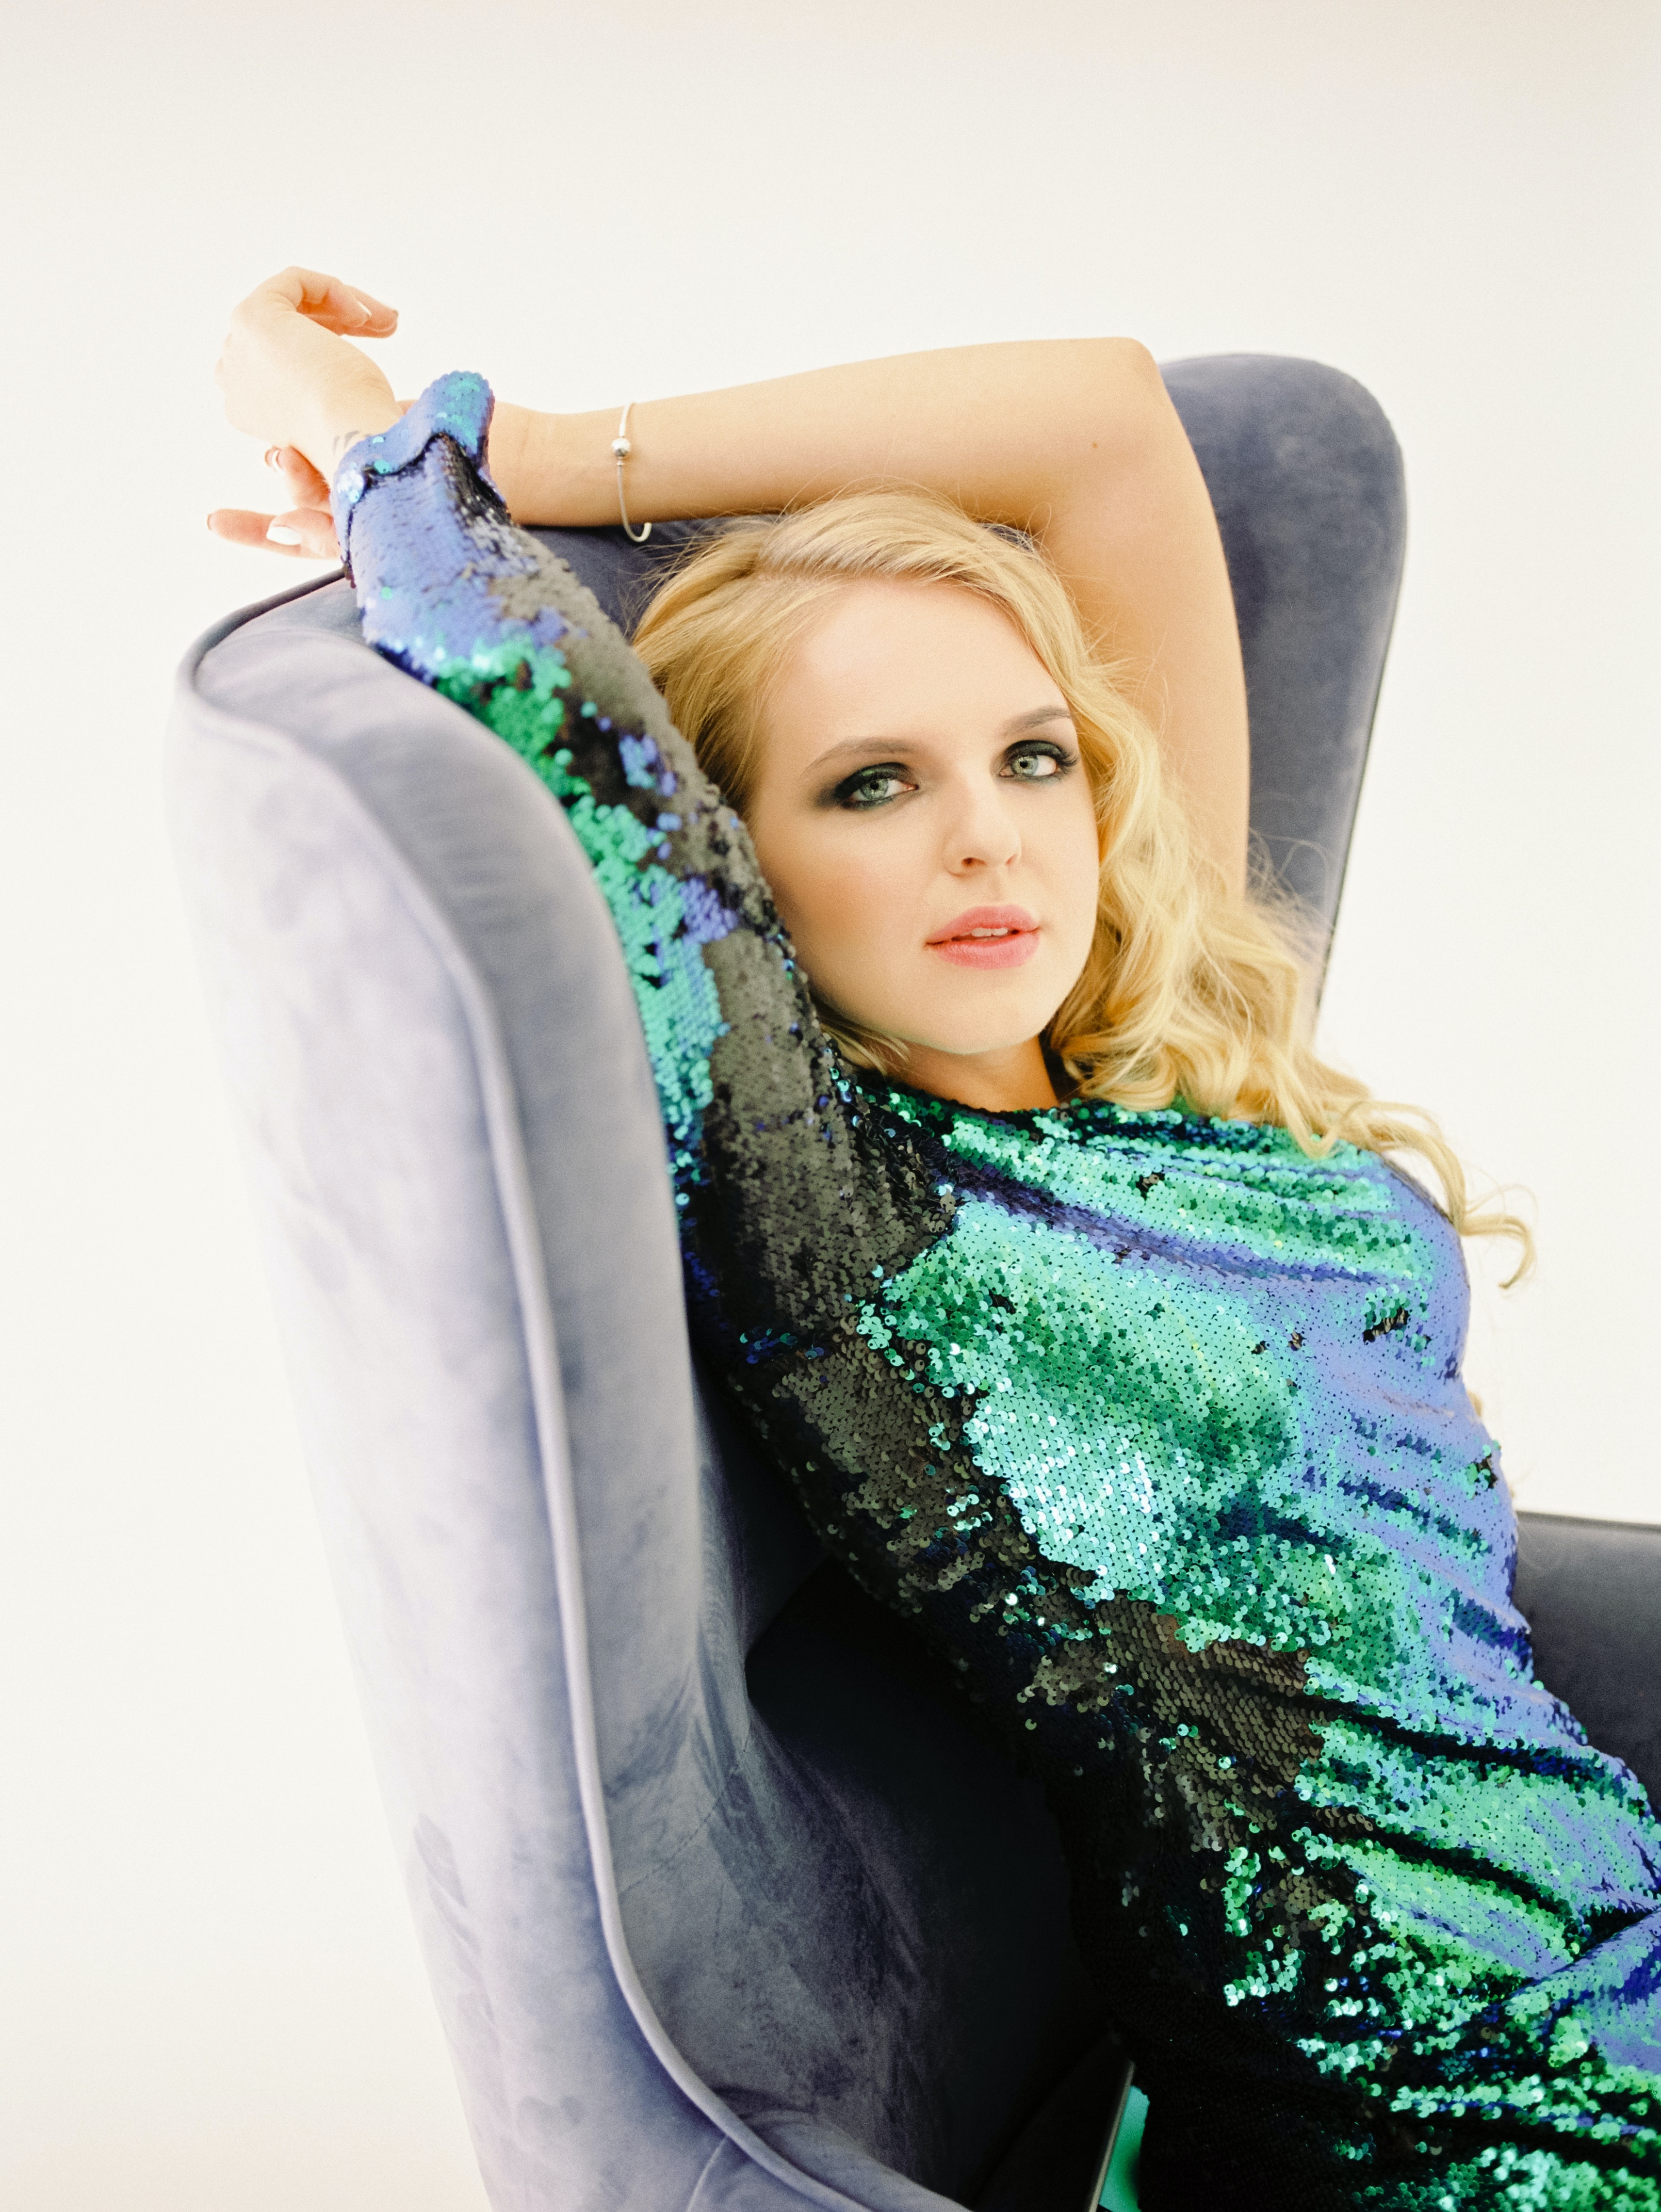
woman, joint, outerwear, arm, shoulder, neck, flash photography, comfort, sleeve, eyelash, waist, makeover, fashion design, thigh, black hair, fashion model, street fashion, long hair, electric blue, formal wear, happy, brown hair, human leg, blond, sitting, fashion accessory, fur, pattern, grass, jewellery, portrait photography, portrait, denim, photo shoot, model